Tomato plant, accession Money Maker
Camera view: horizontal (90 deg, fisheye); turntable rotation: 210 degrees
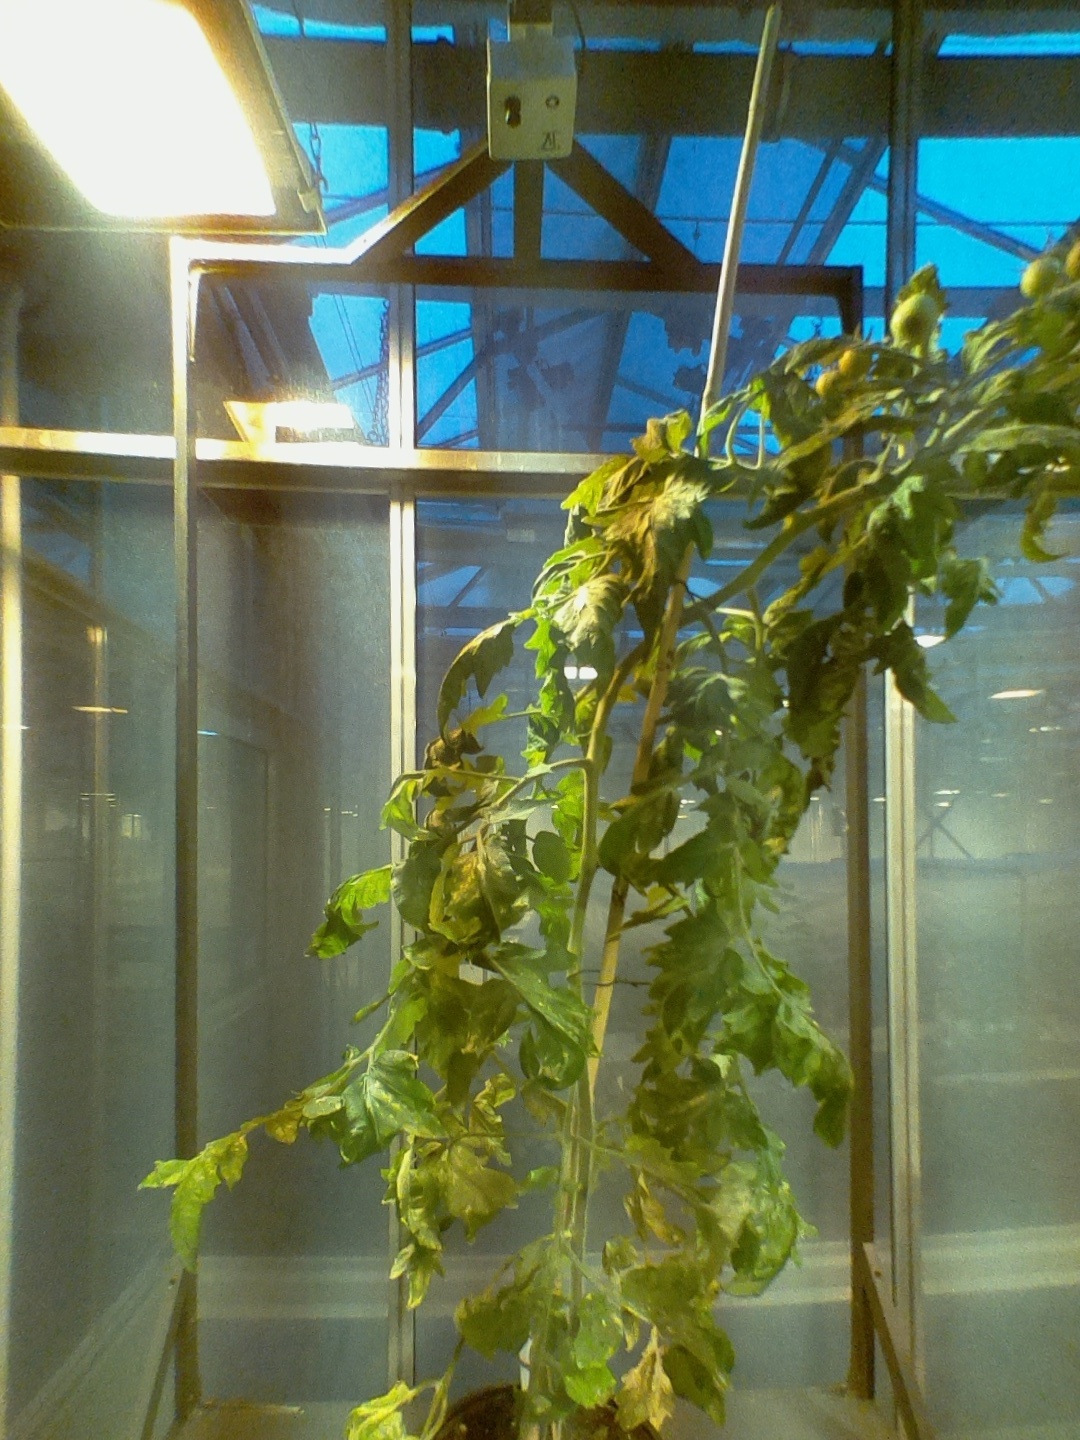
BBCH growth stage 72: 20%-30% of final fruit size